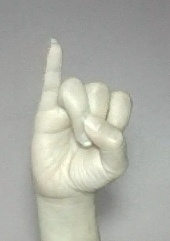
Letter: meem